John Greco

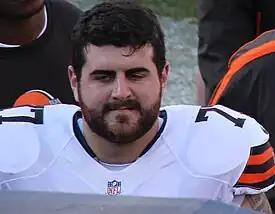
Greco with the Cleveland Browns in 2012

John Patrick Greco, Jr. (born March 24, 1985) is an American former professional football player who was a guard in the National Football League (NFL). He was selected by the St. Louis Rams in the third round of the 2008 NFL draft. He played college football at the University of Toledo.